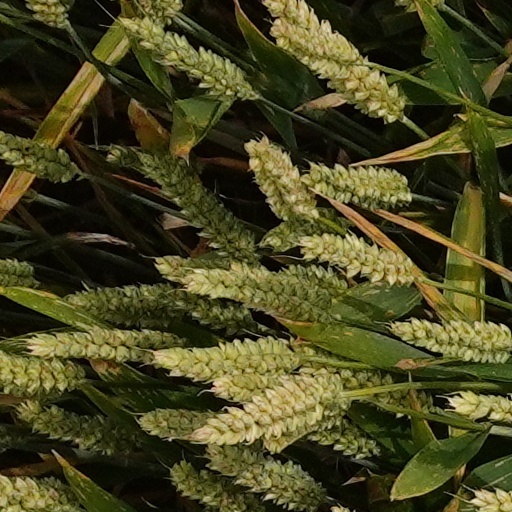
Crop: wheat